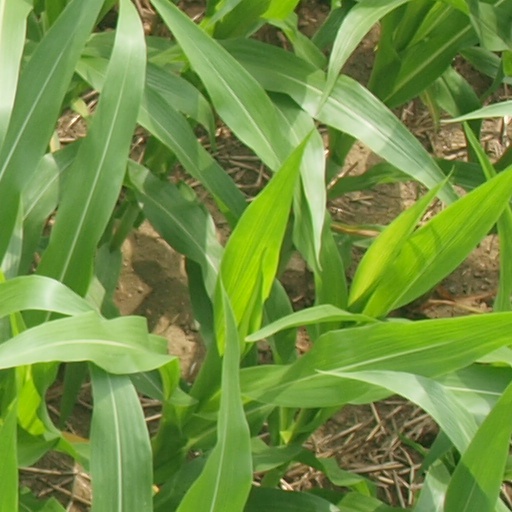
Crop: maize; corn